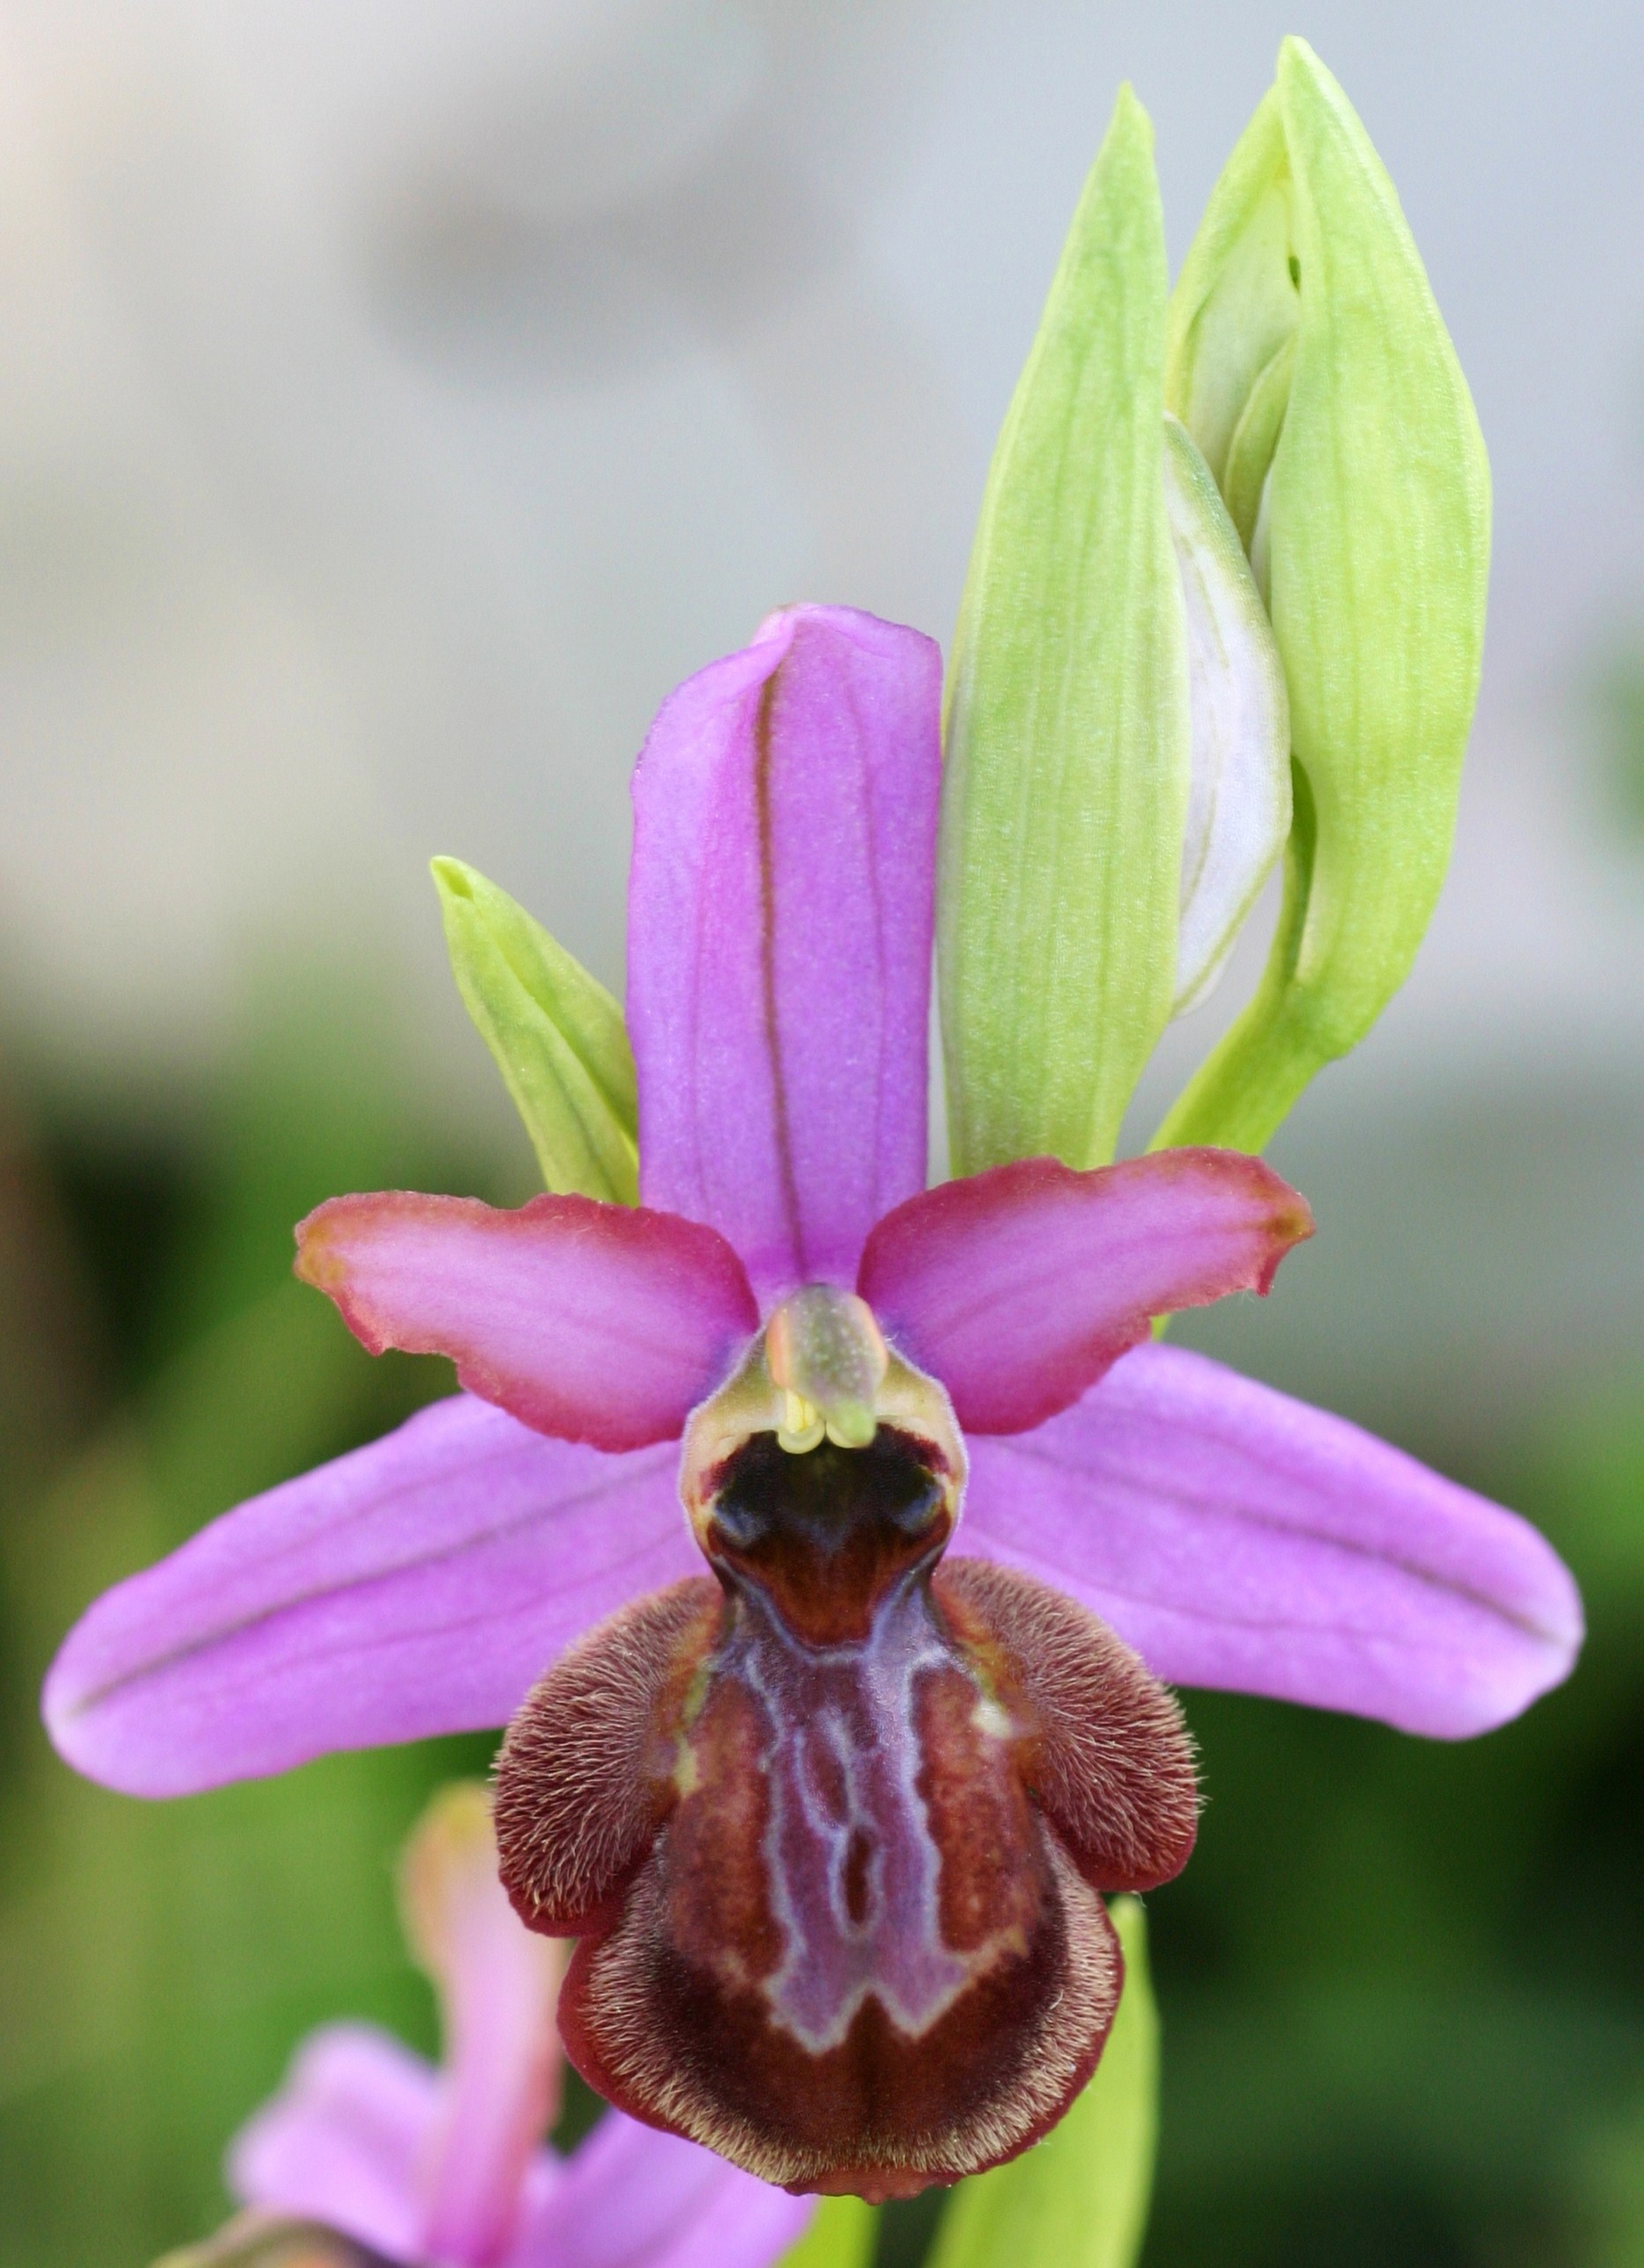
plant, flower, petal, botany, flora, orchid, wildflower, close up, ophrys, macro photography, flowering plant, aveyron, scrubland, land plant, fly orchid